Avril Haines

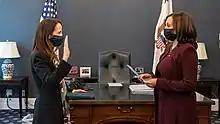
Haines was sworn in as Director of National Intelligence by Vice President Kamala Harris on January 21, 2021.

In 2001, Haines became a legal officer at the Hague Conference on Private International Law. In 2002, she became a law clerk for United States Court of Appeals for the Sixth Circuit Judge Danny Julian Boggs. From 2003 until 2006, she worked in the Office of the Legal Adviser of the Department of State, first in the Office of Treaty Affairs and then in the Office of Political Military Affairs. From 2007 until 2008, she worked for the United States Senate Committee on Foreign Relations as Deputy Chief Counsel for the Majority Senate Democrats (under then chairman Joe Biden).